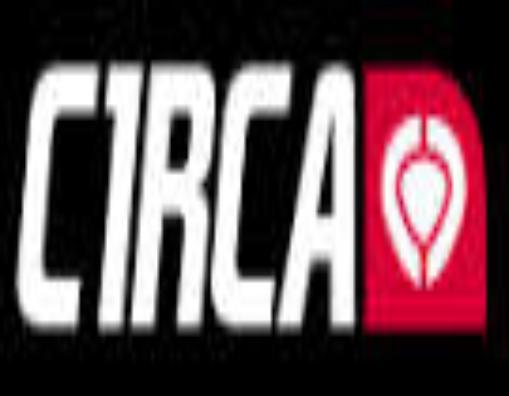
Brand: Circa
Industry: Clothes